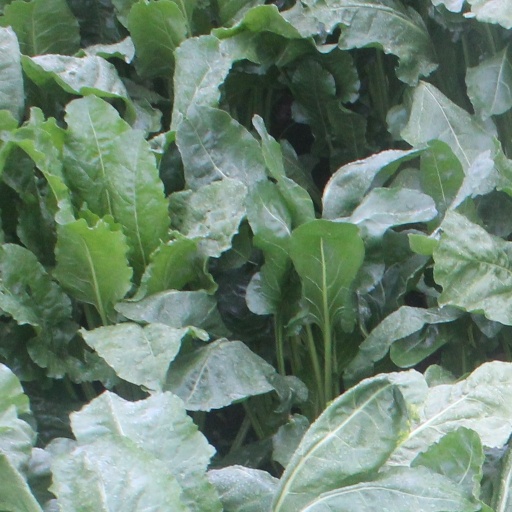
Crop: sugar beet